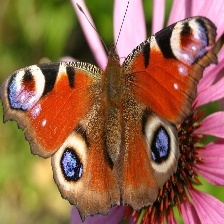
Species: PEACOCK
Butterfly family (ImageNet category): admiral